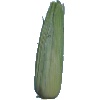
Label: corn_husk